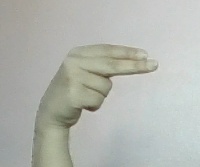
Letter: ain